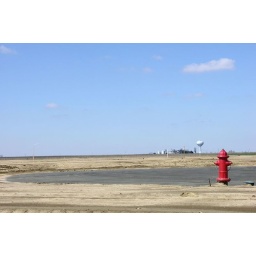
Life in Progress -- Note the water tower in the distance just waiting to fill the fire hydrant's need!